Holy Land Hardball

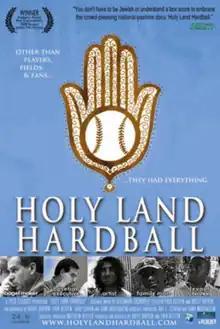
Theatrical release poster

Holy Land Hardball (2008) is a documentary film about the founding of the professional Israel Baseball League in 2007.